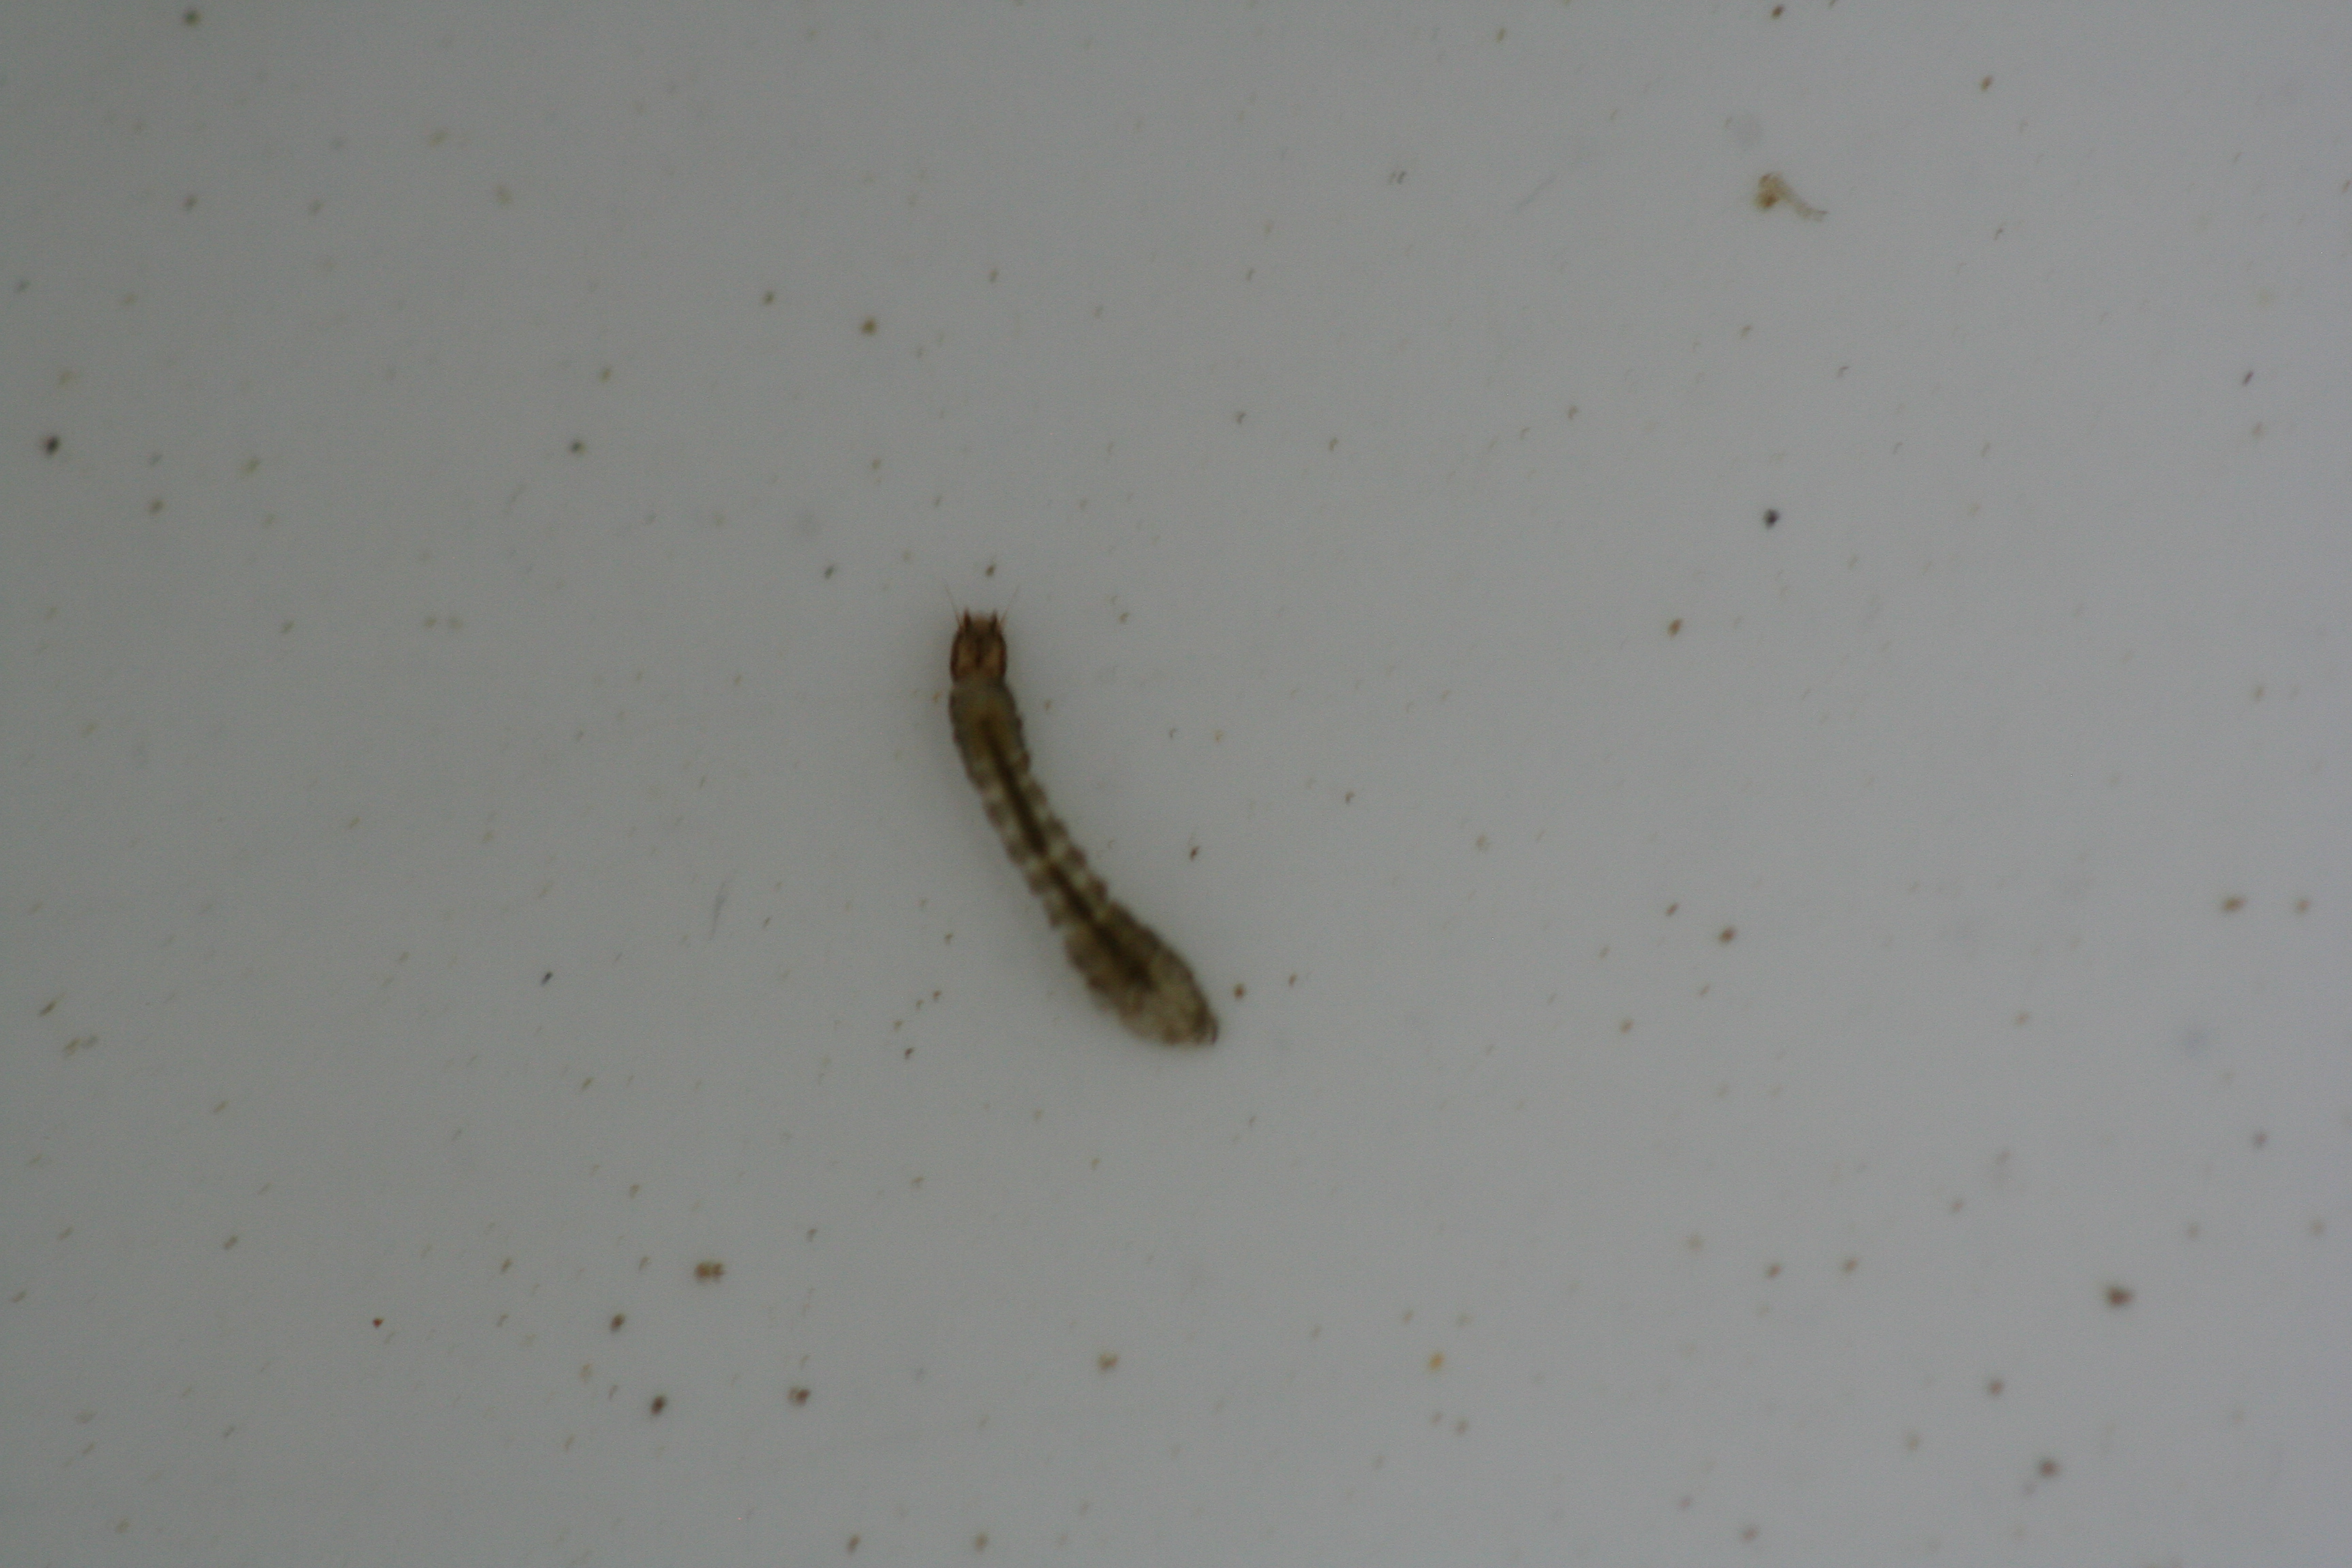
Macroinvertebrate group: true_flies